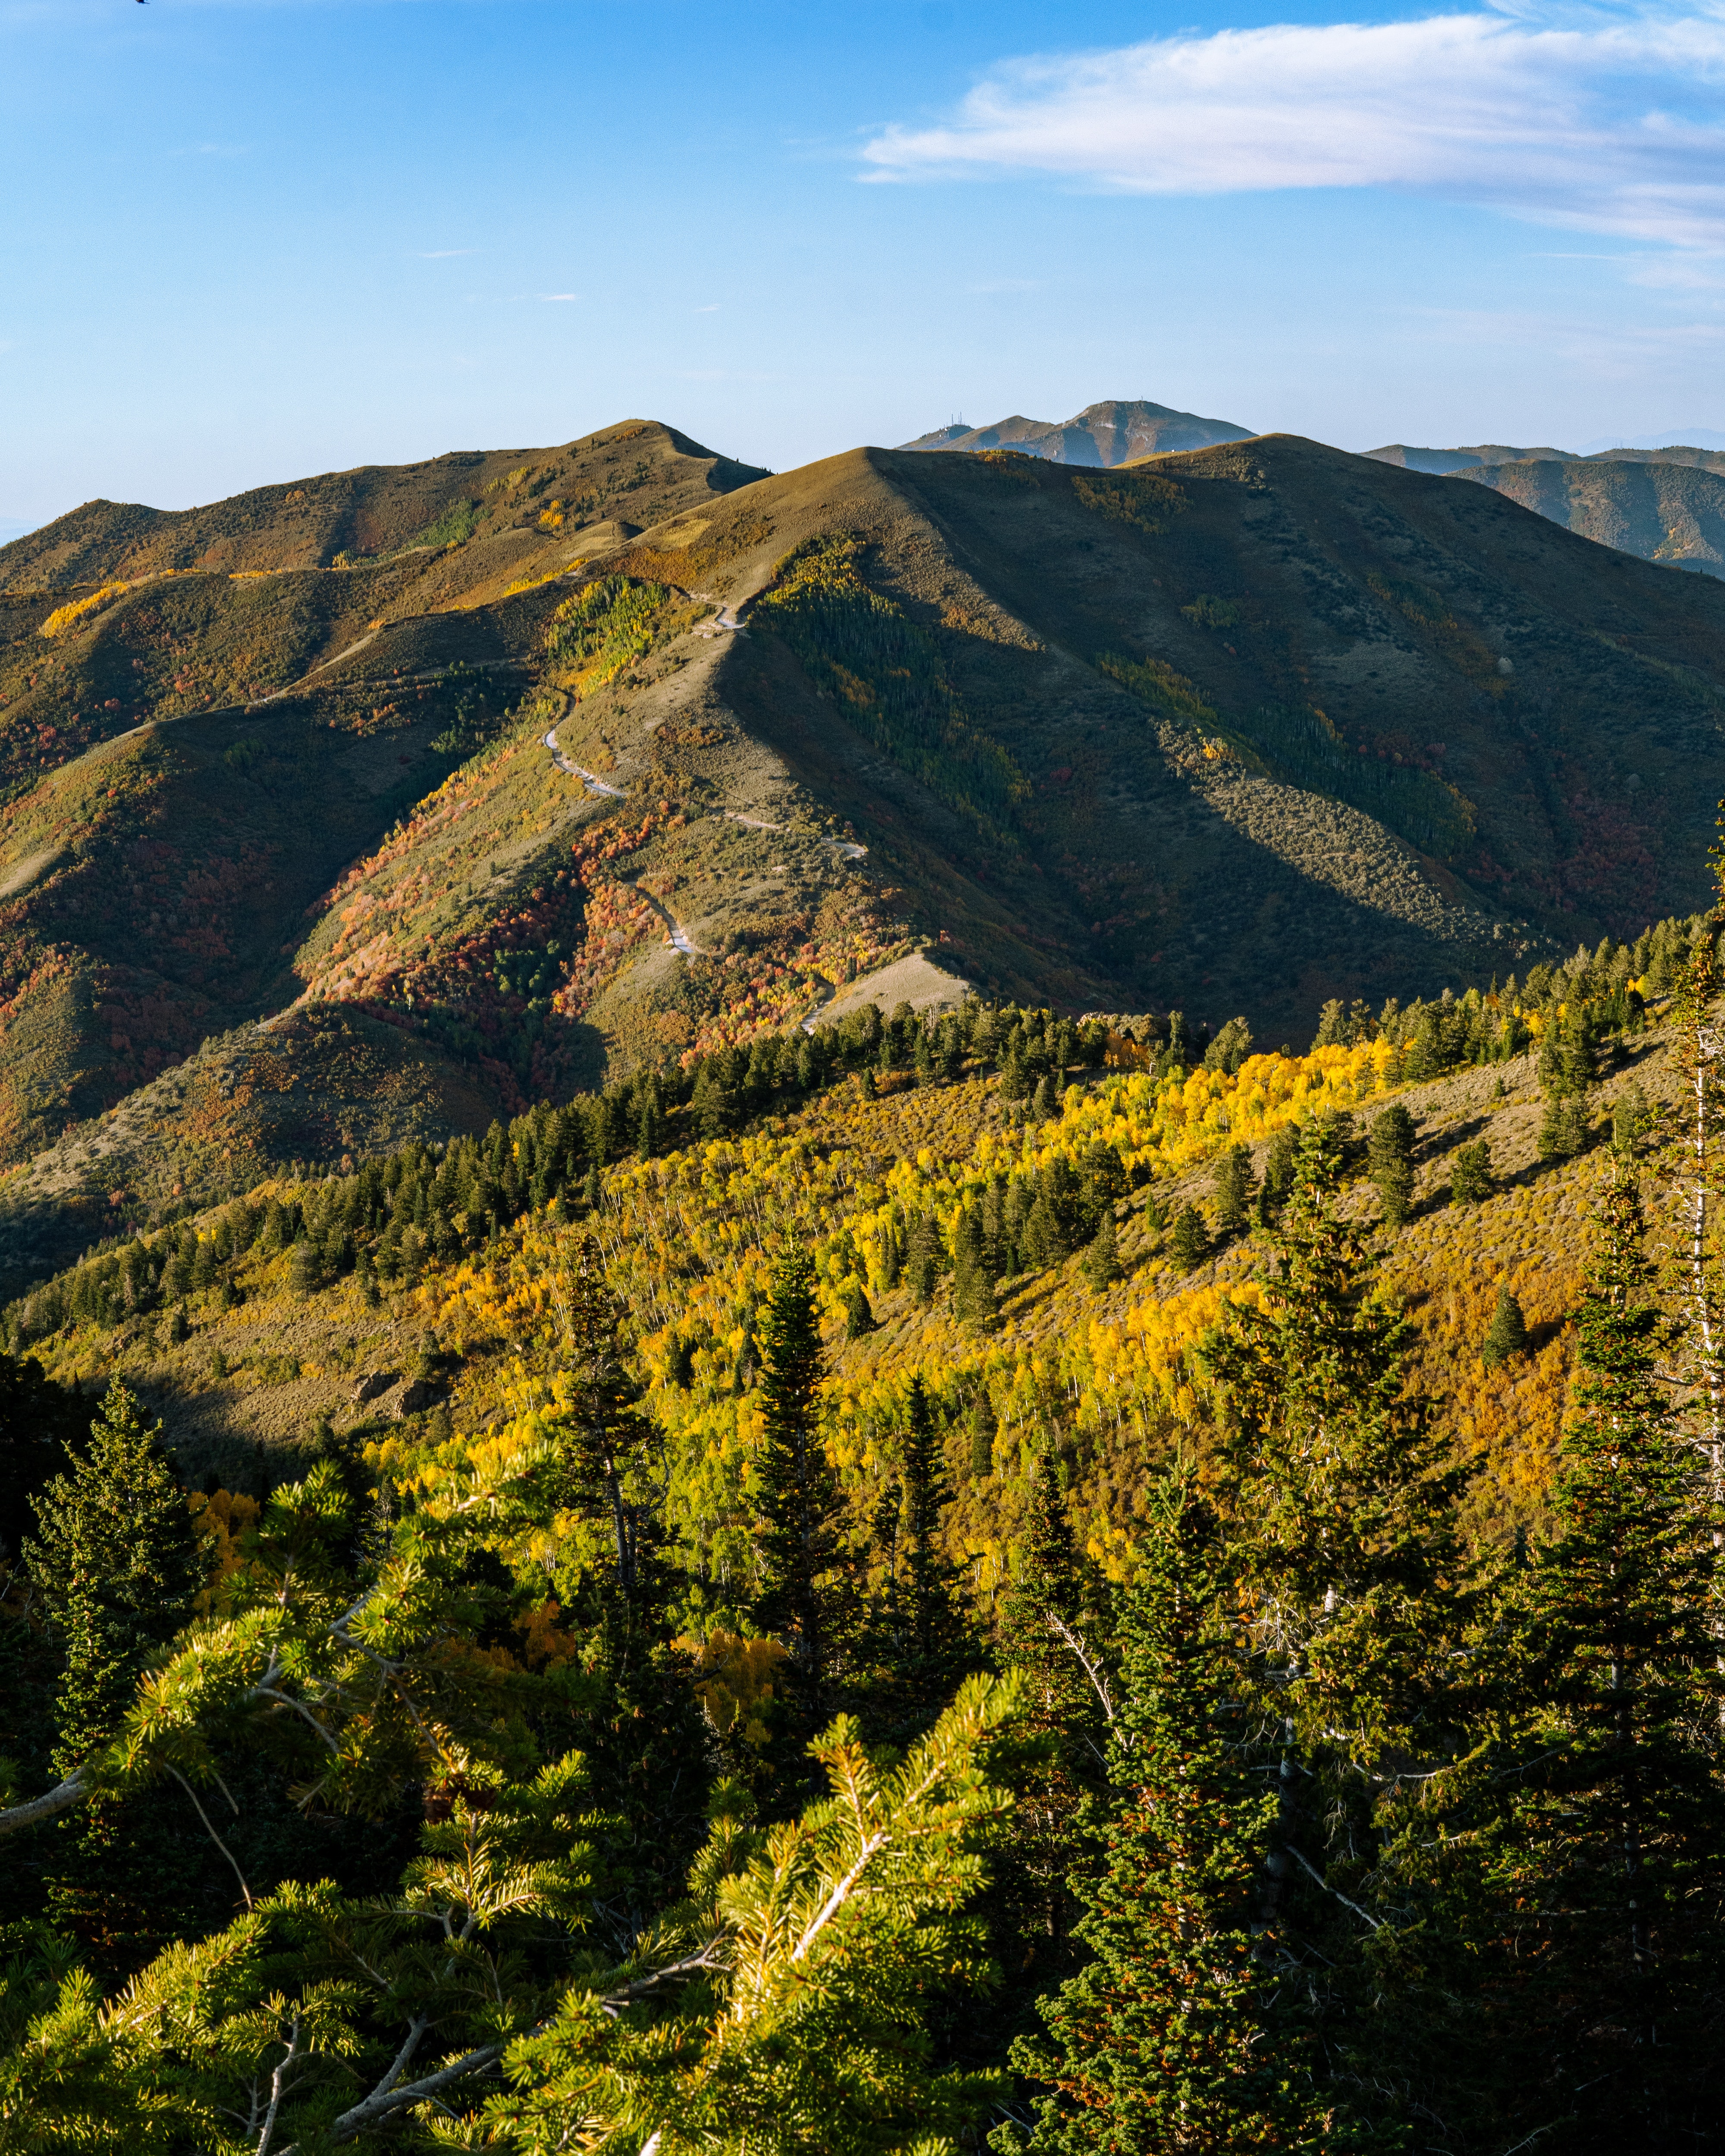
natural, sky, cloud, plant, mountain, natural landscape, larch, slope, terrain, landscape, grass, grassland, meadow, forest, valley, tree, mountain range, road, hill, temperate broadleaf and mixed forest, plateau, massif, prairie, escarpment, conifer, fell, wildflower, shrubland, ridge, tropical and subtropical coniferous forests, rock, chaparral, horizon, spruce fir forest, jungle, deciduous, badlands, People in nature, plantation, Northern hardwood forest, summit, tundra, batholith, pasture, field, pine family, lake district, valdivian temperate rain forest, autumn, temperate coniferous forest, mountain pass, fir, pine